School of Facility Management Groningen

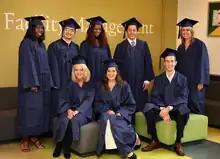
Graduates of IFM Groningen

Students will graduate with a BBA in either Corporate or Commercial Facility Management.